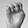
ASL letter: E